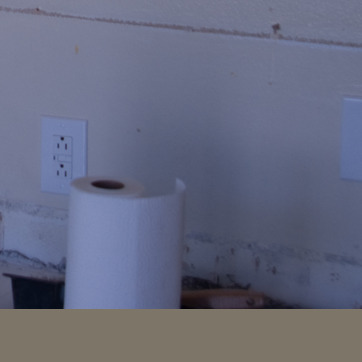
Material: paper